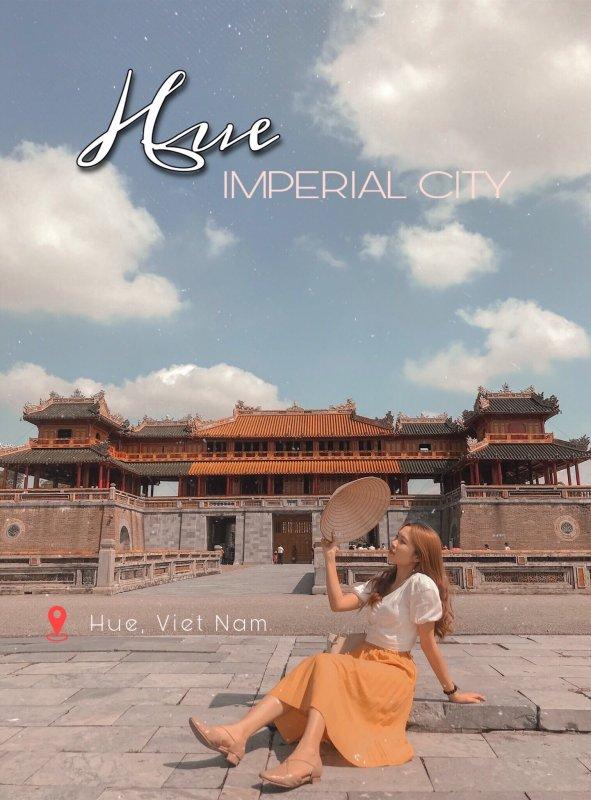
có một toà thành cổ xuất hiện ở khung cảnh phía sau của cô gái